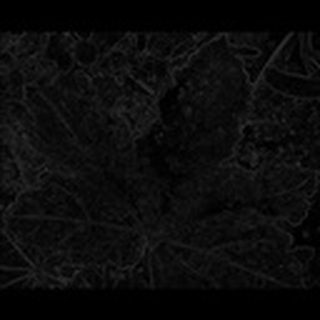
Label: cotton_powdery_mildew